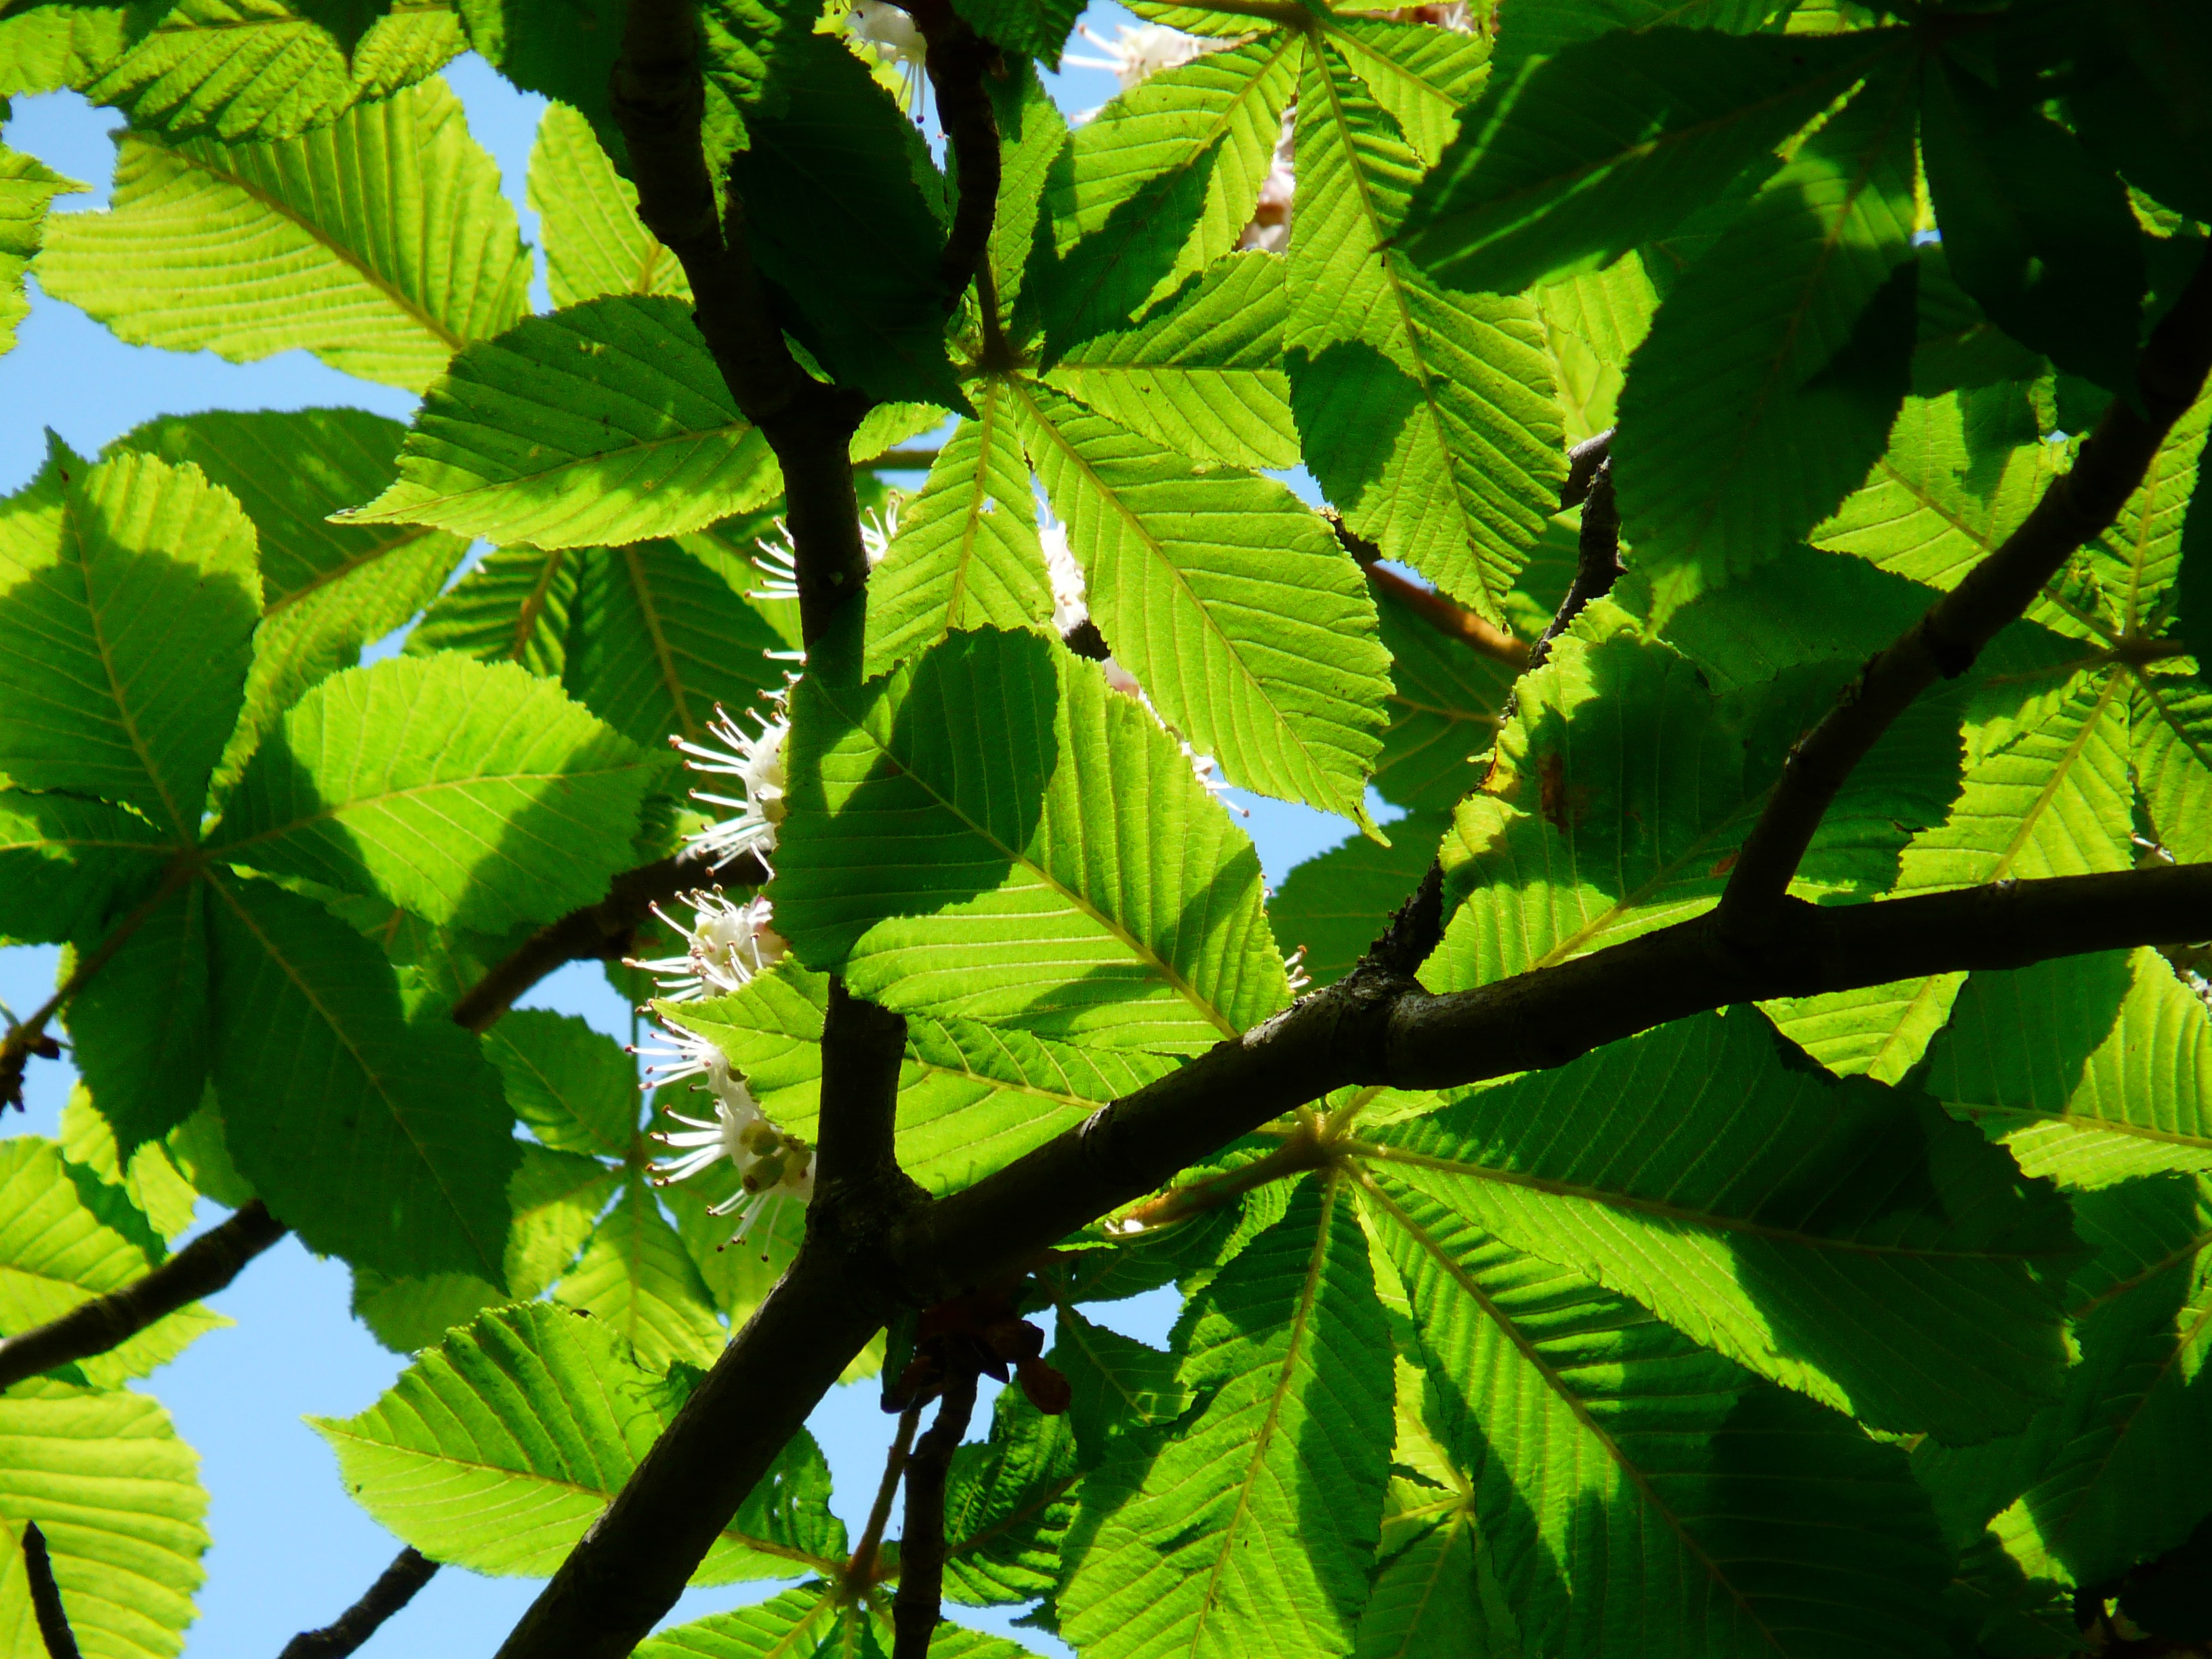
tree, forest, grass, branch, plant, meadow, sunlight, leaf, flower, green, produce, botany, maple tree, flowers, branches, deciduous, fallen, aesculus, chestnut, concerns, flowering plant, buckeye, maidenhair tree, ordinary rosskastanie, common rosskastanie, white rosskastanie, aesculus hippocastanum, plant stem, woody plant, land plant, fall off